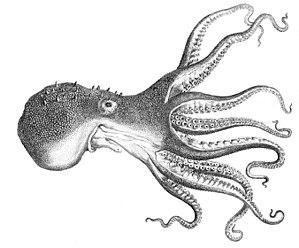
Octopus pallidus est une espèce d'octopodes de la famille des Octopodidae.